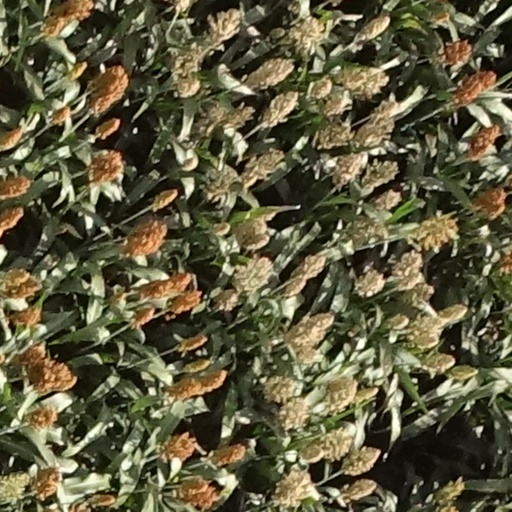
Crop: sorghum